Caroline Pratt (educator)

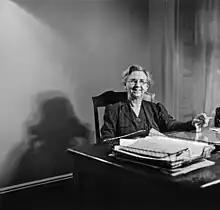
Caroline Pratt at her desk. Photographer and date unknown, perhaps mid-1920s.

was an American social thinker and progressive educational reformer whose ideas were influential in educational reform, policy, and practice.